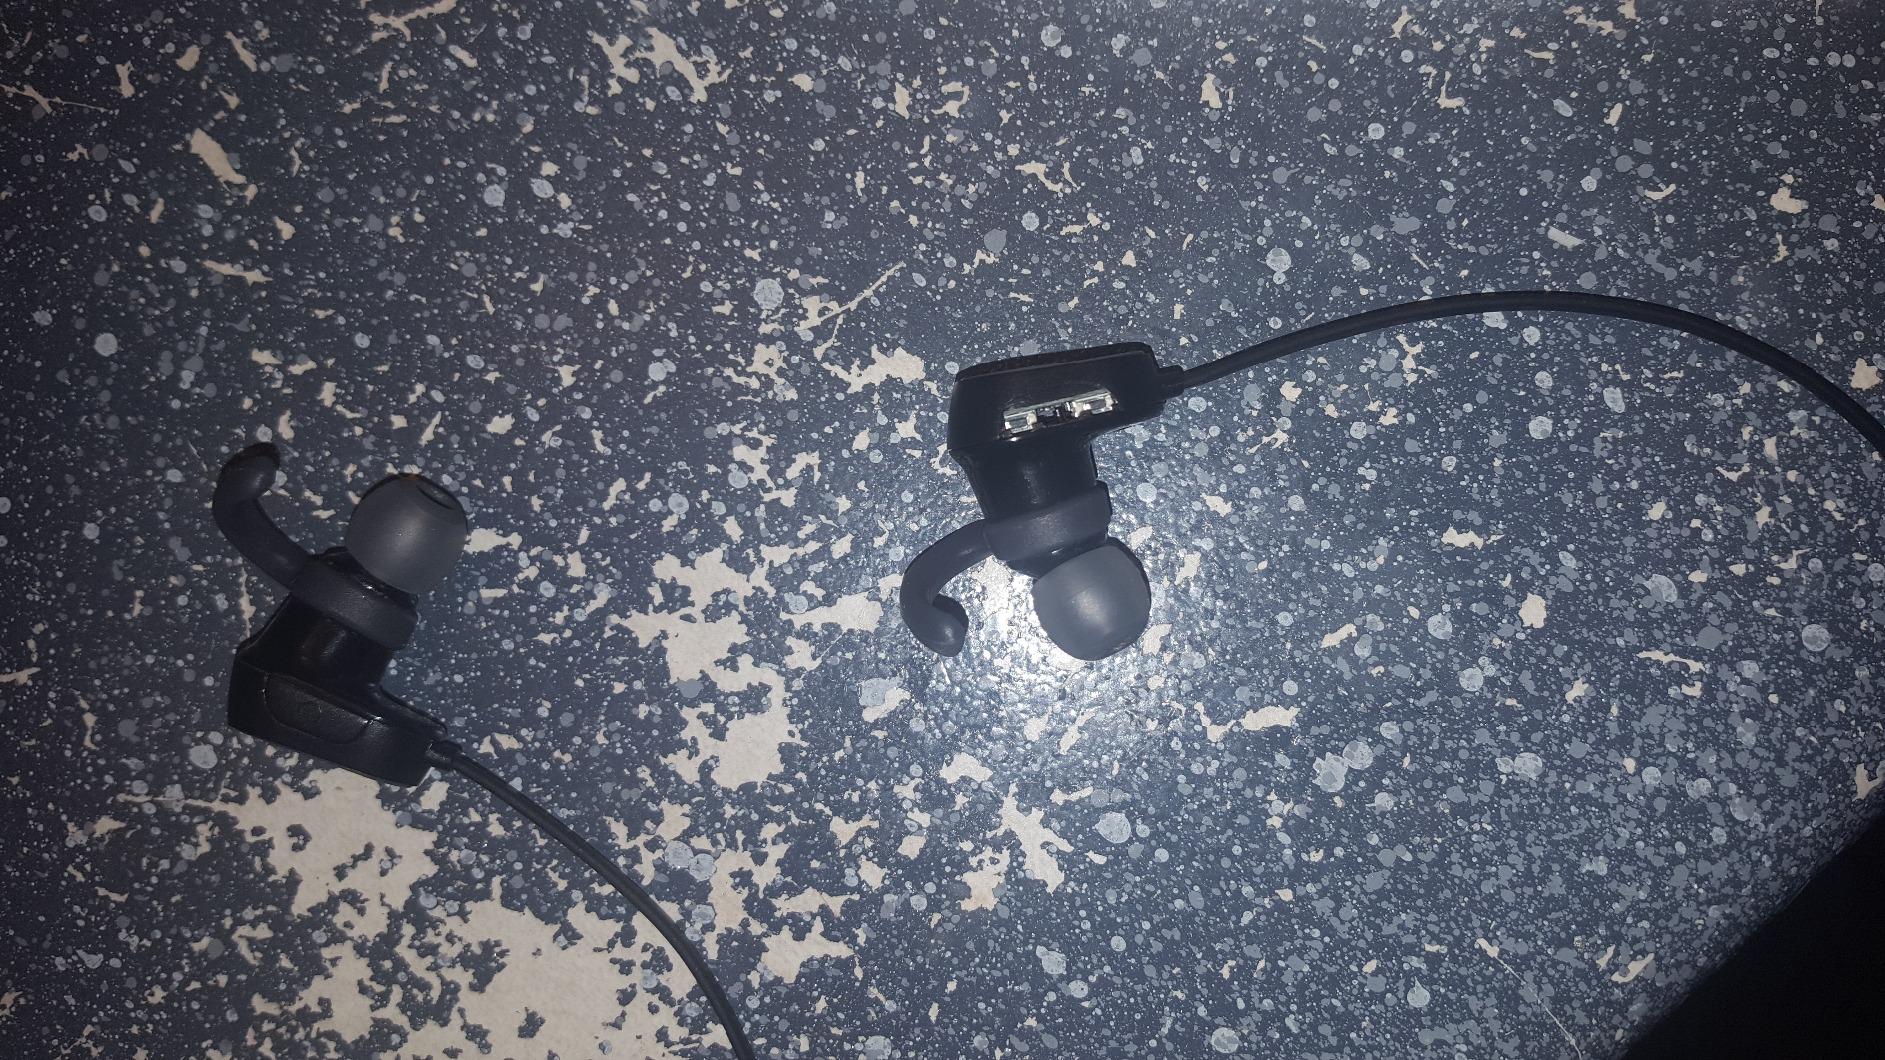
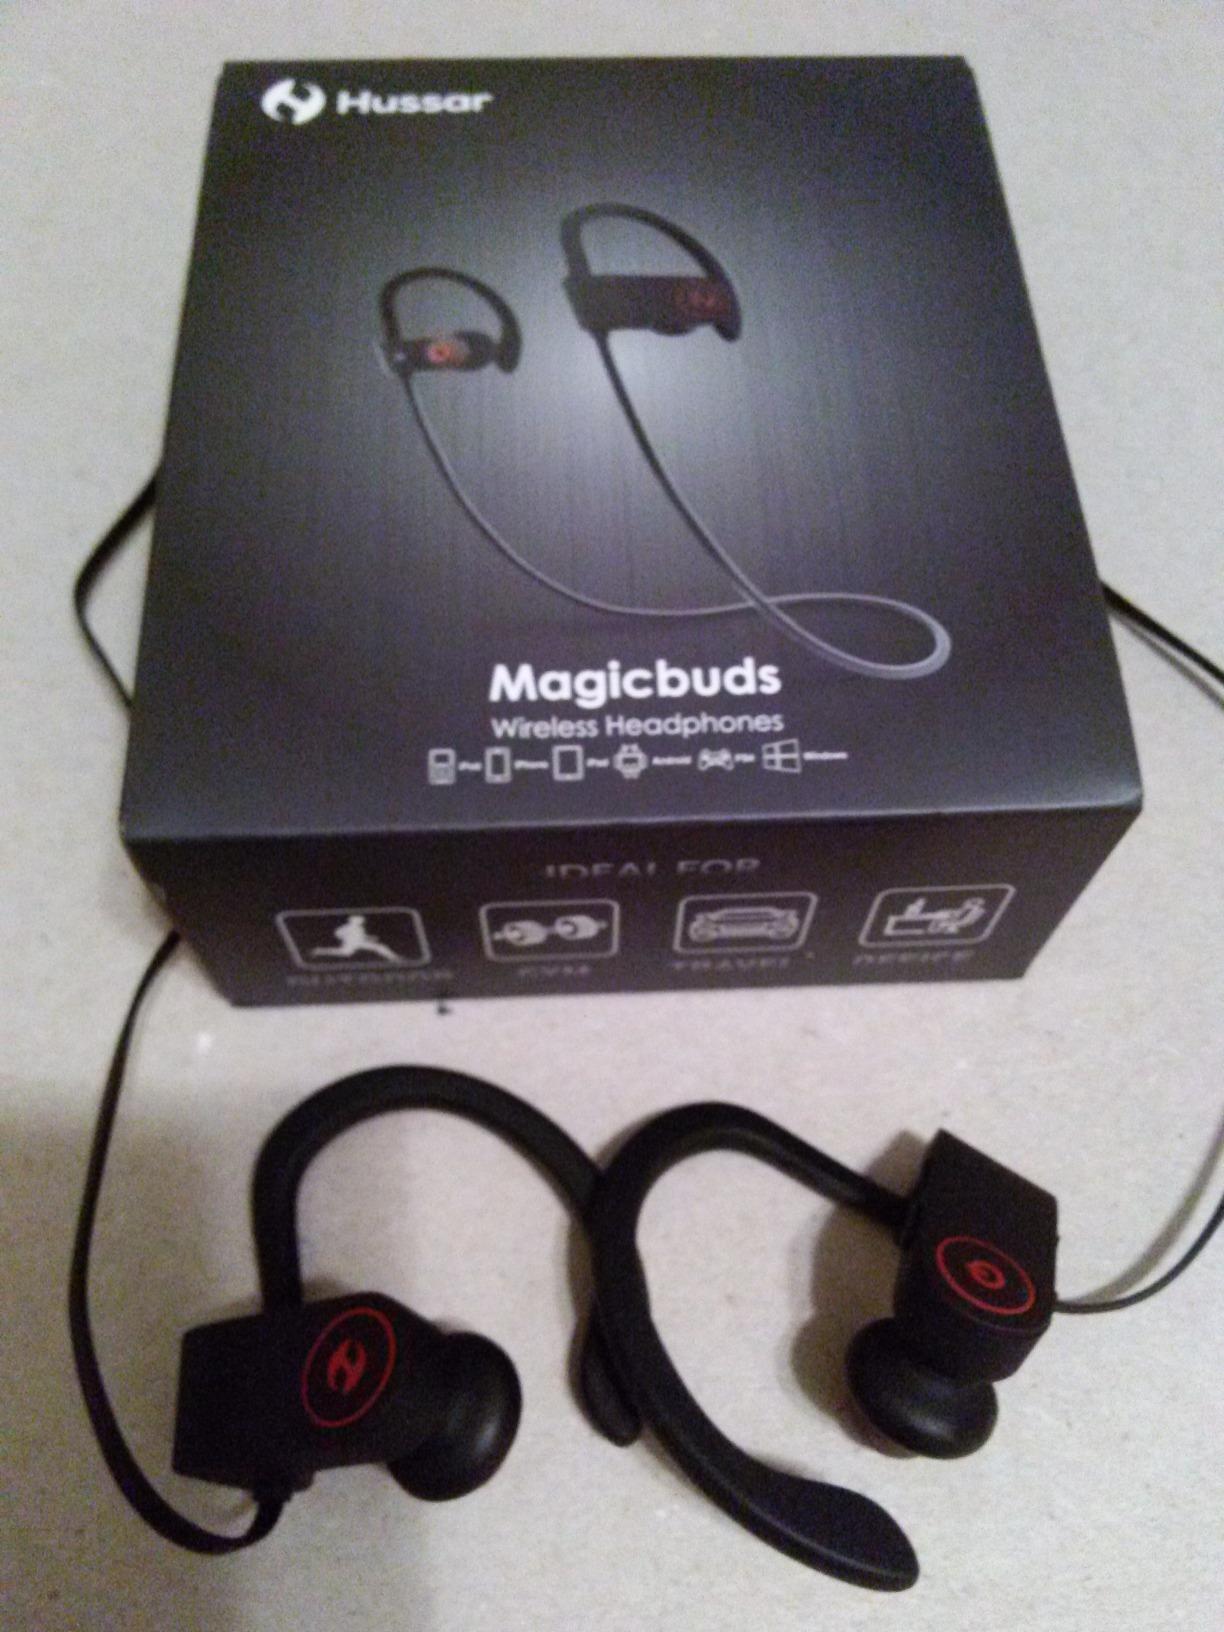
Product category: headphones
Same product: no